Miyazu Castle

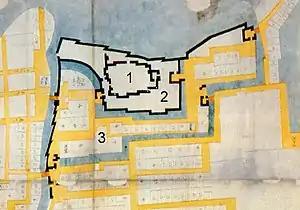
Layout of Miyazu Castle

The Miyazu area was the center of ancient Tango Province and the location of its provincial capital. From the Muromachi period, the area was ruled by the Isshiki clan who served as "shugo". However, in the Sengoku period, the area came under the control of the Hosokawa clan. Hosokawa Fujitaka (1564–1610) built the first Miyazu Castle at the end of Miyazu Bay in 1580. After the Honnō-ji Incident, Fujitaka retreated to Tanabe Castle, while his son, Hosokawa Tadaoki remained lord of Miyazu Castle. During the Battle of Sekigahara, Tadaoki was en route to the Kantō region with his troops in support of Tokugawa Ieyasu while Fujitaka was attacked by forces of the Western Army local to Ishida Mitsunari. Fujitaka set fire to Miyazu Castle and entrenched himself in Tanabe Castle, which he successfully defended at the Siege of Tanabe. The Tokugawa shogunate awarded the Hosokawa clan within transfer to Buzen Province, and Kyōgoku Takatomo was placed in charge of the newly-created Miyazu Domain, whose 123,000 "kokudaka" encompassed the entire province. In 1621, he divided his domain into three parts, with his heir, Kyōgoku Takahiro, receiving Miyazu. Kyōgoku Takahiro extensively reconstructed the castle into the current layout. However, his son Kyōgoku Takakuni was disposed by the shogunate in 1666 due to poor administration. The Nagai, Abe, Okudaira and Aoyama clans followed as lords of the castle, until finally Honjō-Matsudaira Sukemasa was assigned the domain in 1758. The Honjō-Matsudaira then remained until the Meiji Restoration in 1868, after which the castle fell into complete disrepair.